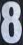
Number: 8